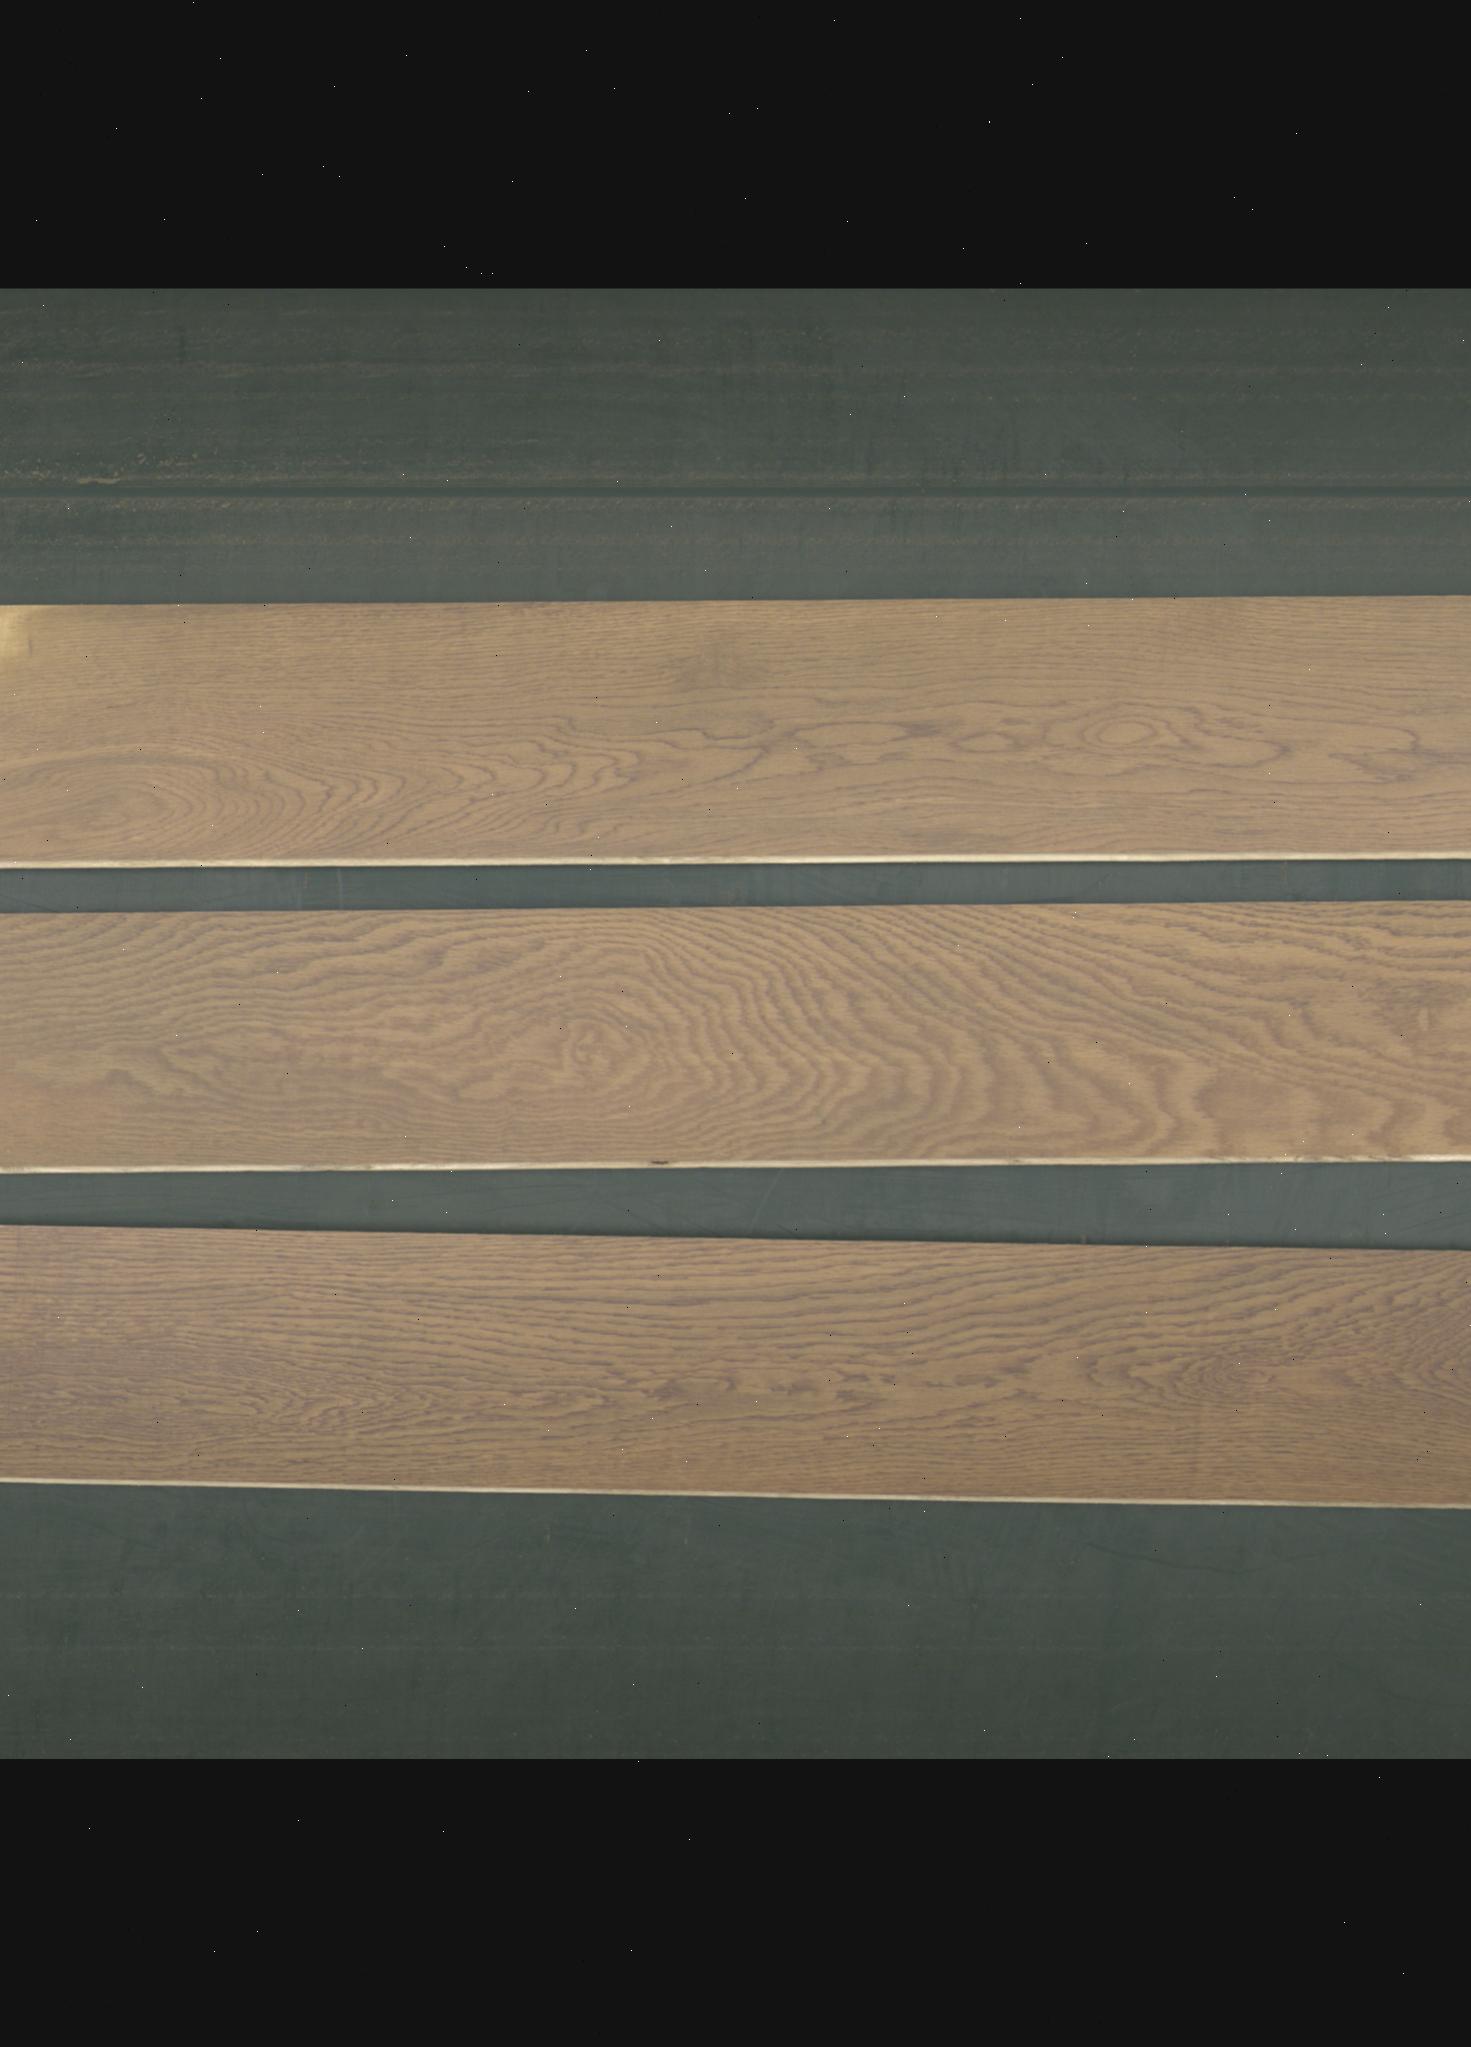
Label: mixers